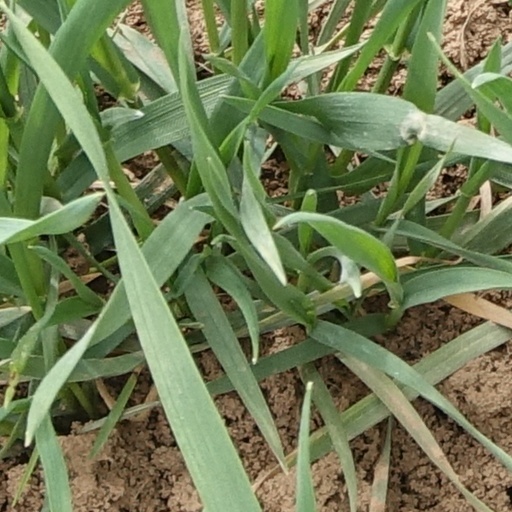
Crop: wheat